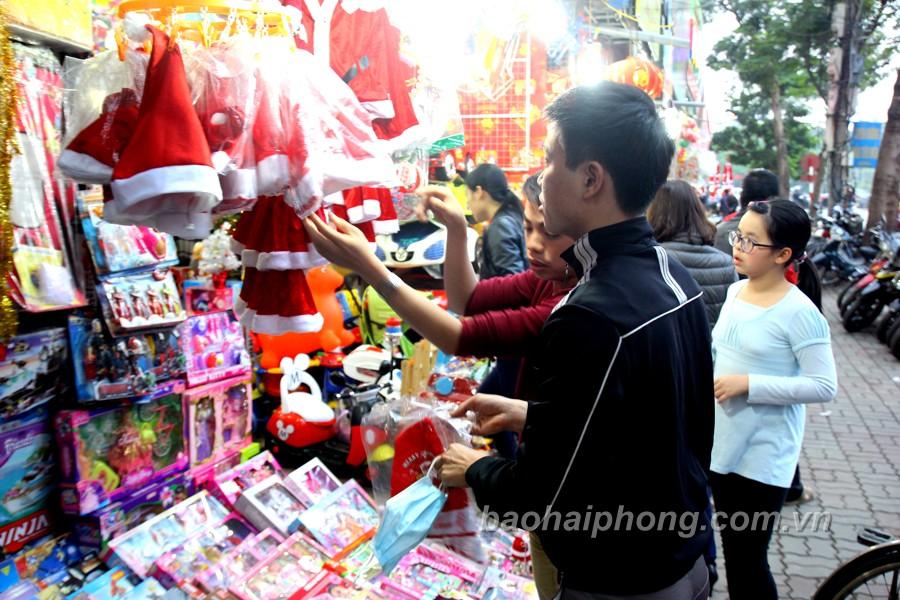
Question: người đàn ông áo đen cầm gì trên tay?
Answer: người đàn ông áo đen cầm một cái nón noel và một cái khẩu trang